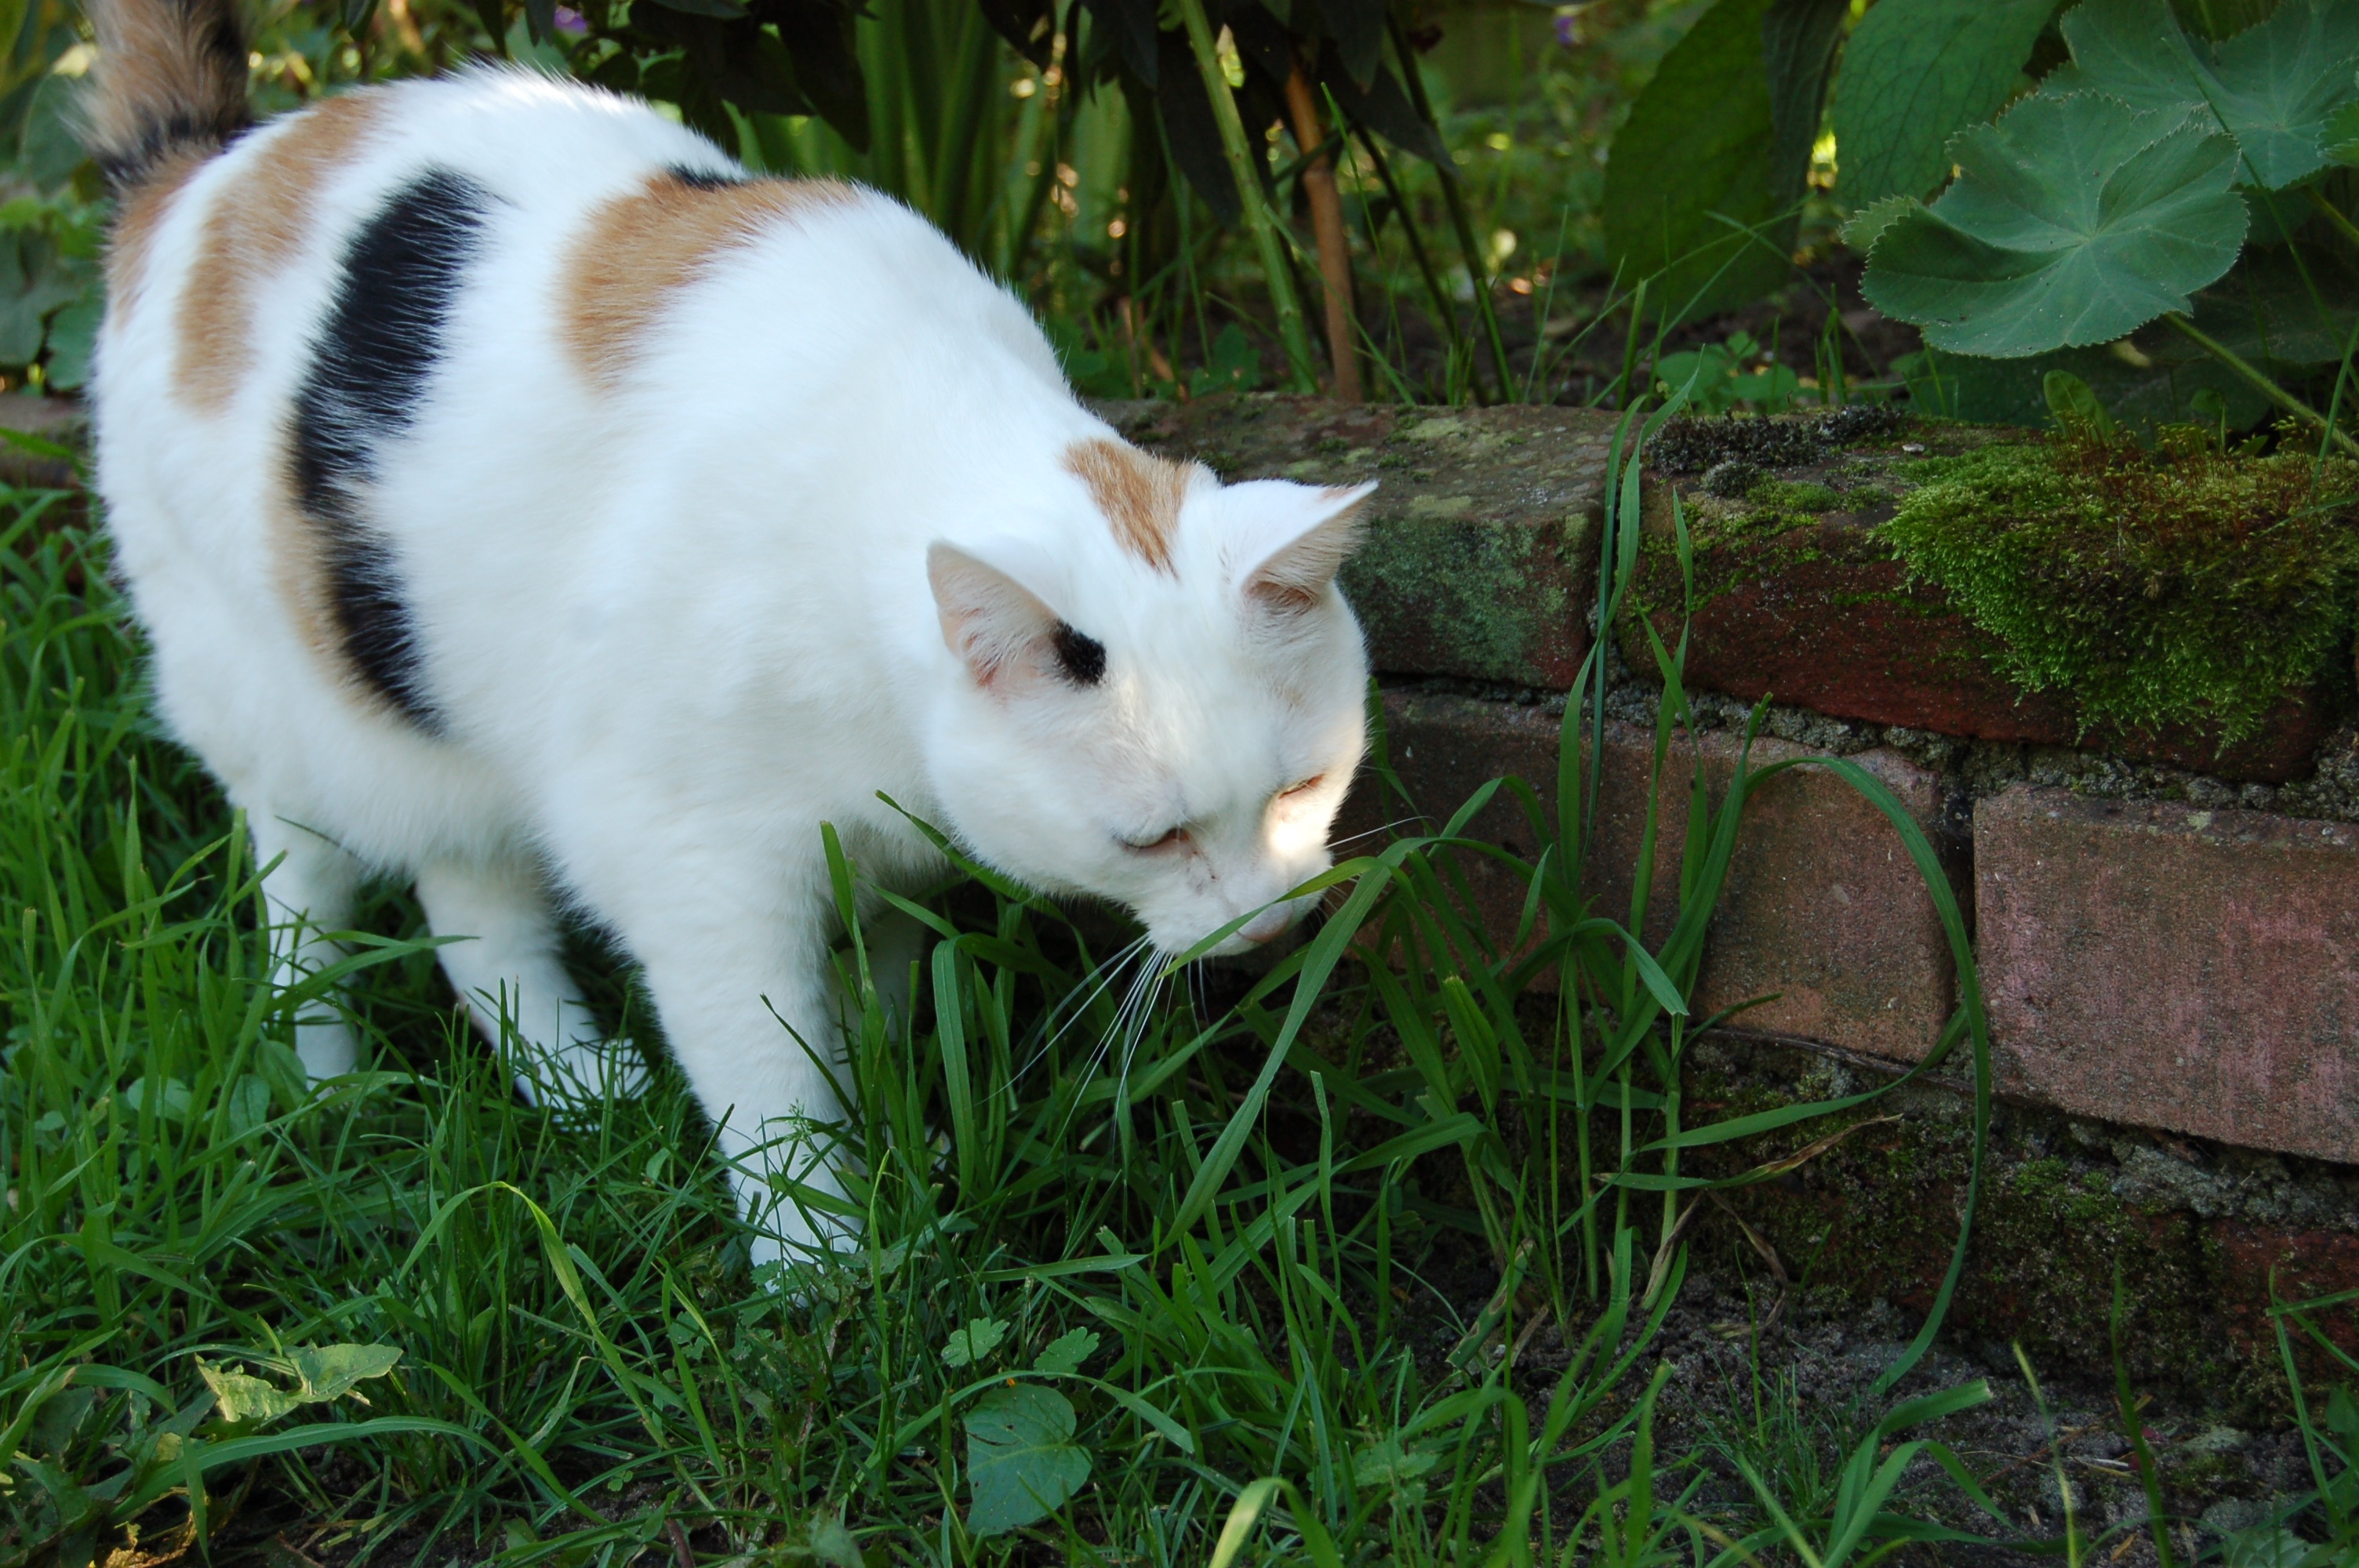
grass, flower, animal, cat, mammal, fauna, rabbit, cats, whiskers, vertebrate, patches, small to medium sized cats, cat like mammal